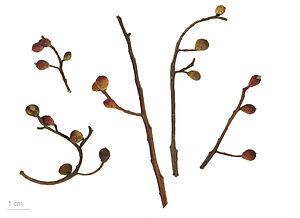
Le Pistachier térébinthe ou Térébinthe, est une plante à feuillage caduc de la famille des Anacardiacées poussant dans la garrigue et le maquis, commun dans tout le bassin méditerranéen.